Second Battle of the Jordan

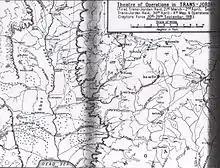
sketch map shows all the towns, roads and main geographic features

In late March and early April, German and Ottoman forces defeated Major Generals John Shea and Edward Chaytor's force at the first Transjordan attack. The Ottoman Fourth Army's VIII Corps' 48th Division with the 3rd and 46th Assault Companies and the German 703rd Infantry Battalion successfully defended Amman against the attack by the Anzac Mounted Division with the 4th (Australian and New Zealand) Battalion and the Imperial Camel Corps Brigade, reinforced by infantry from the 181st Brigade, 60th (London) Division.